Australia–India relations

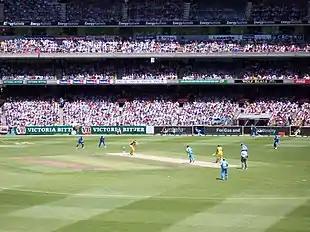
One-day International cricket match between Australia and India, MCG January 2004

Some commentators have suggested that there are considerable opportunities for defence and security cooperation between India and Australia. Potential areas in maritime security include in naval exercises and training (such as use of the Australian Submarine Escape Training facility in Fremantle), greater cooperation in humanitarian and disaster relief operations and search and rescue, maritime border protection and maritime domain awareness. There are also opportunities for greater cooperation between the Indian and Australian armies and air forces (reflecting the greater use of shared platforms).